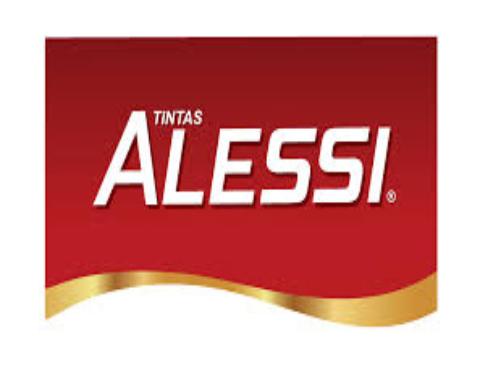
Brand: alessi
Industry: Necessities